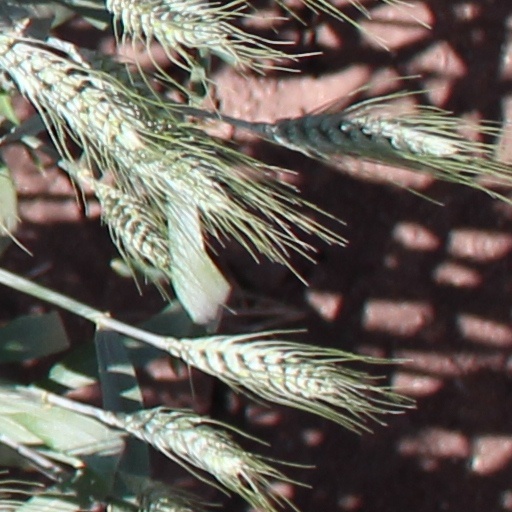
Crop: wheat